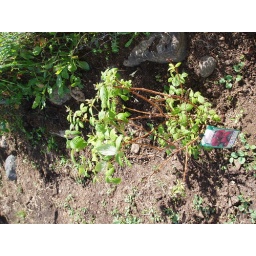
Raspberry plant growing in the horse poo!